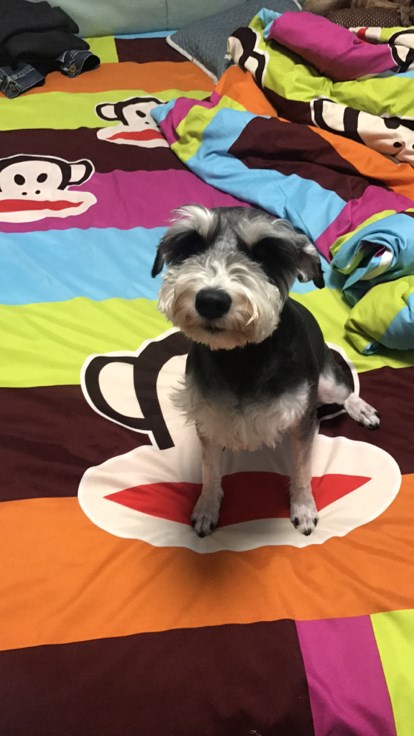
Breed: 2342-n000102-miniature_schnauzer